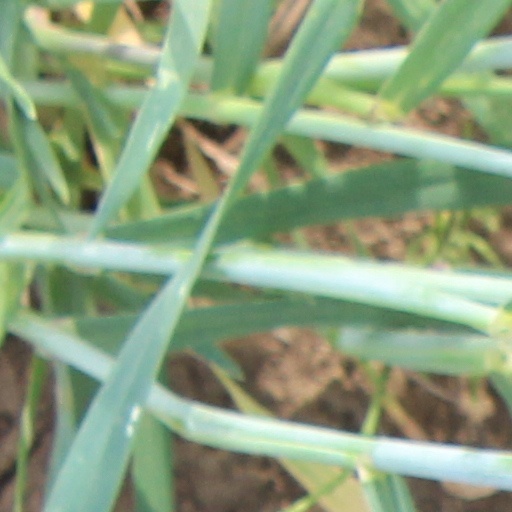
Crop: wheat